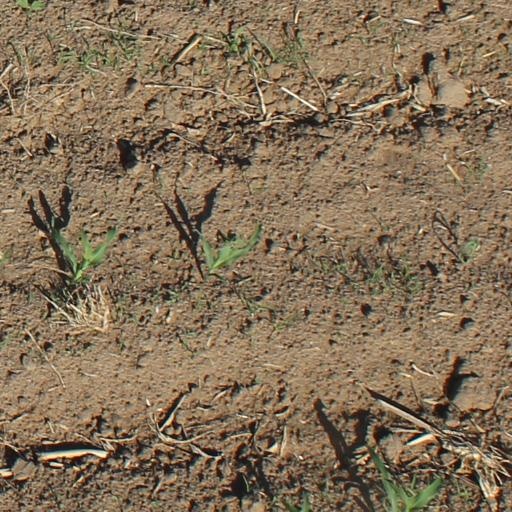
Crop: maize; corn